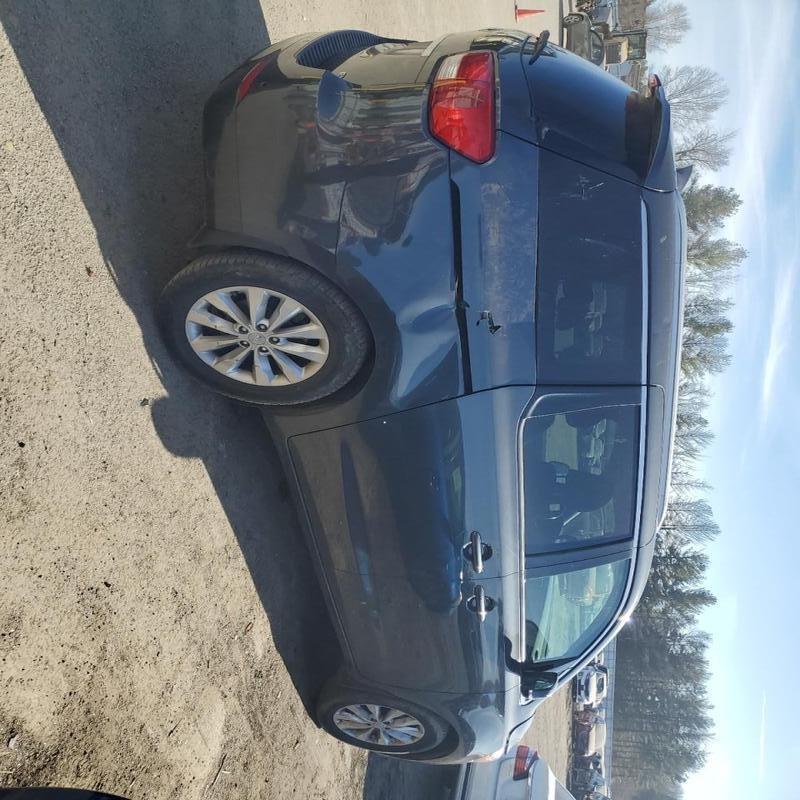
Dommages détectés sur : aile arrière droite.
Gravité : majeur